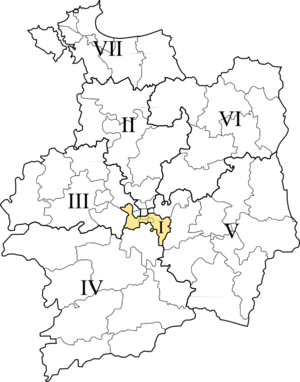
Carte de la première circonscription d'Ille-et-Vilaine
La première circonscription d'Ille-et-Vilaine est l'une des huit circonscriptions législatives françaises que compte le département d'Ille-et-Vilaine situé en région Bretagne.